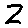
Label: 2